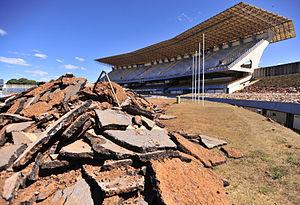
Le stade national de Brasilia Mané Garrincha est un stade situé à Brasilia au Brésil.